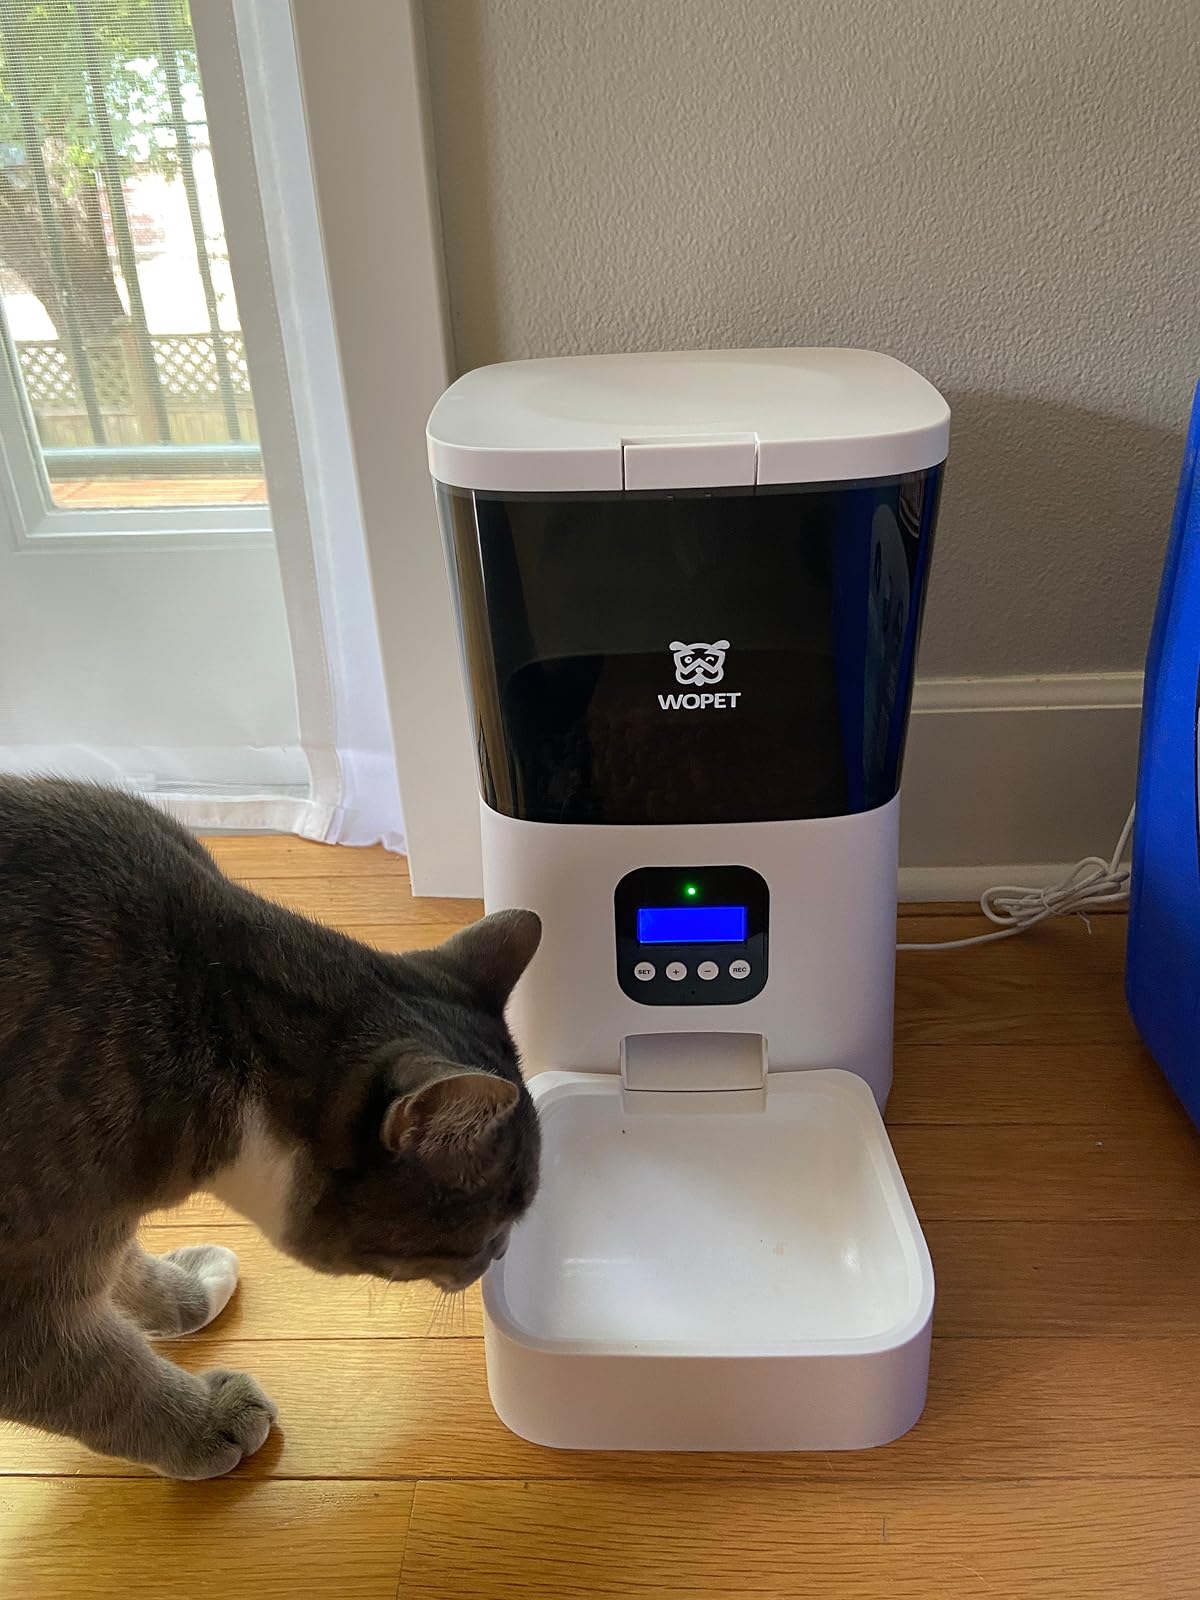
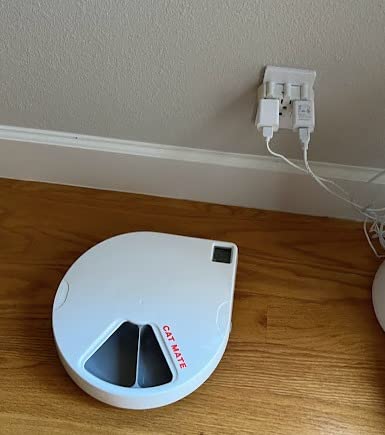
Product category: items_feeder
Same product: no